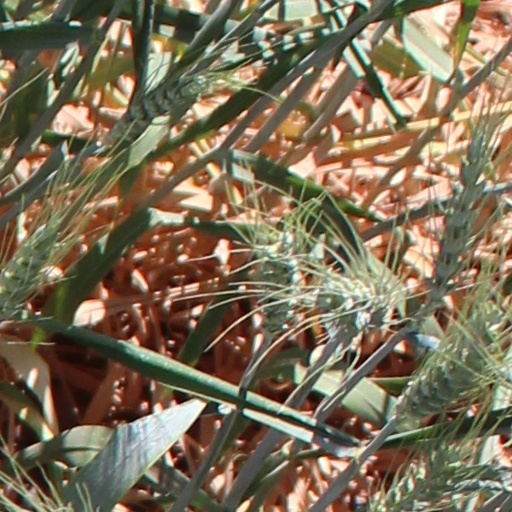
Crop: wheat